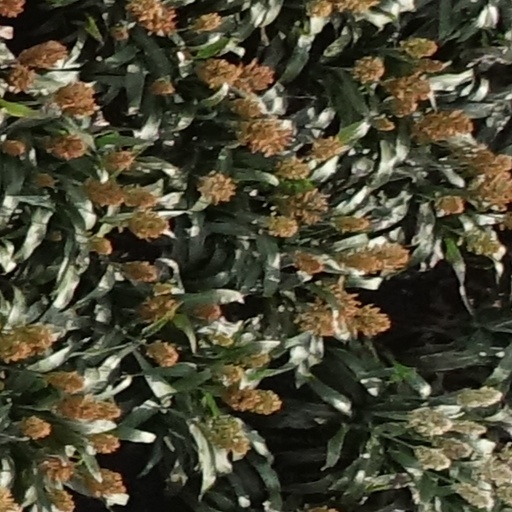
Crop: sorghum